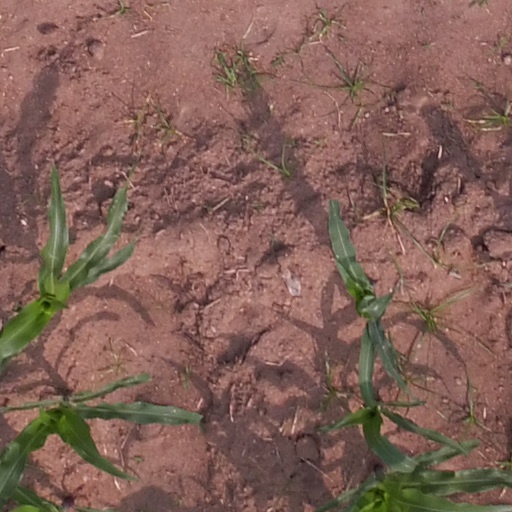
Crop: maize; corn